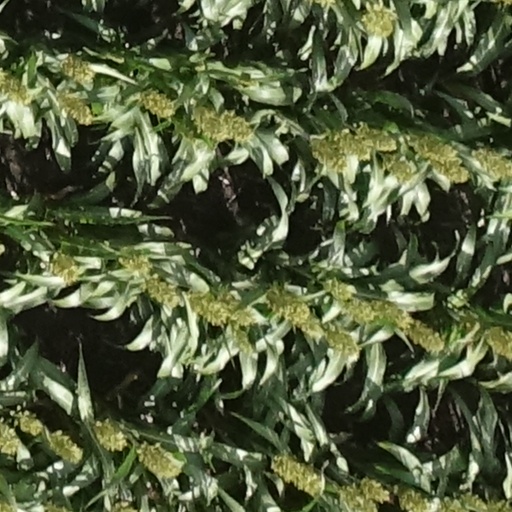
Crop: sorghum